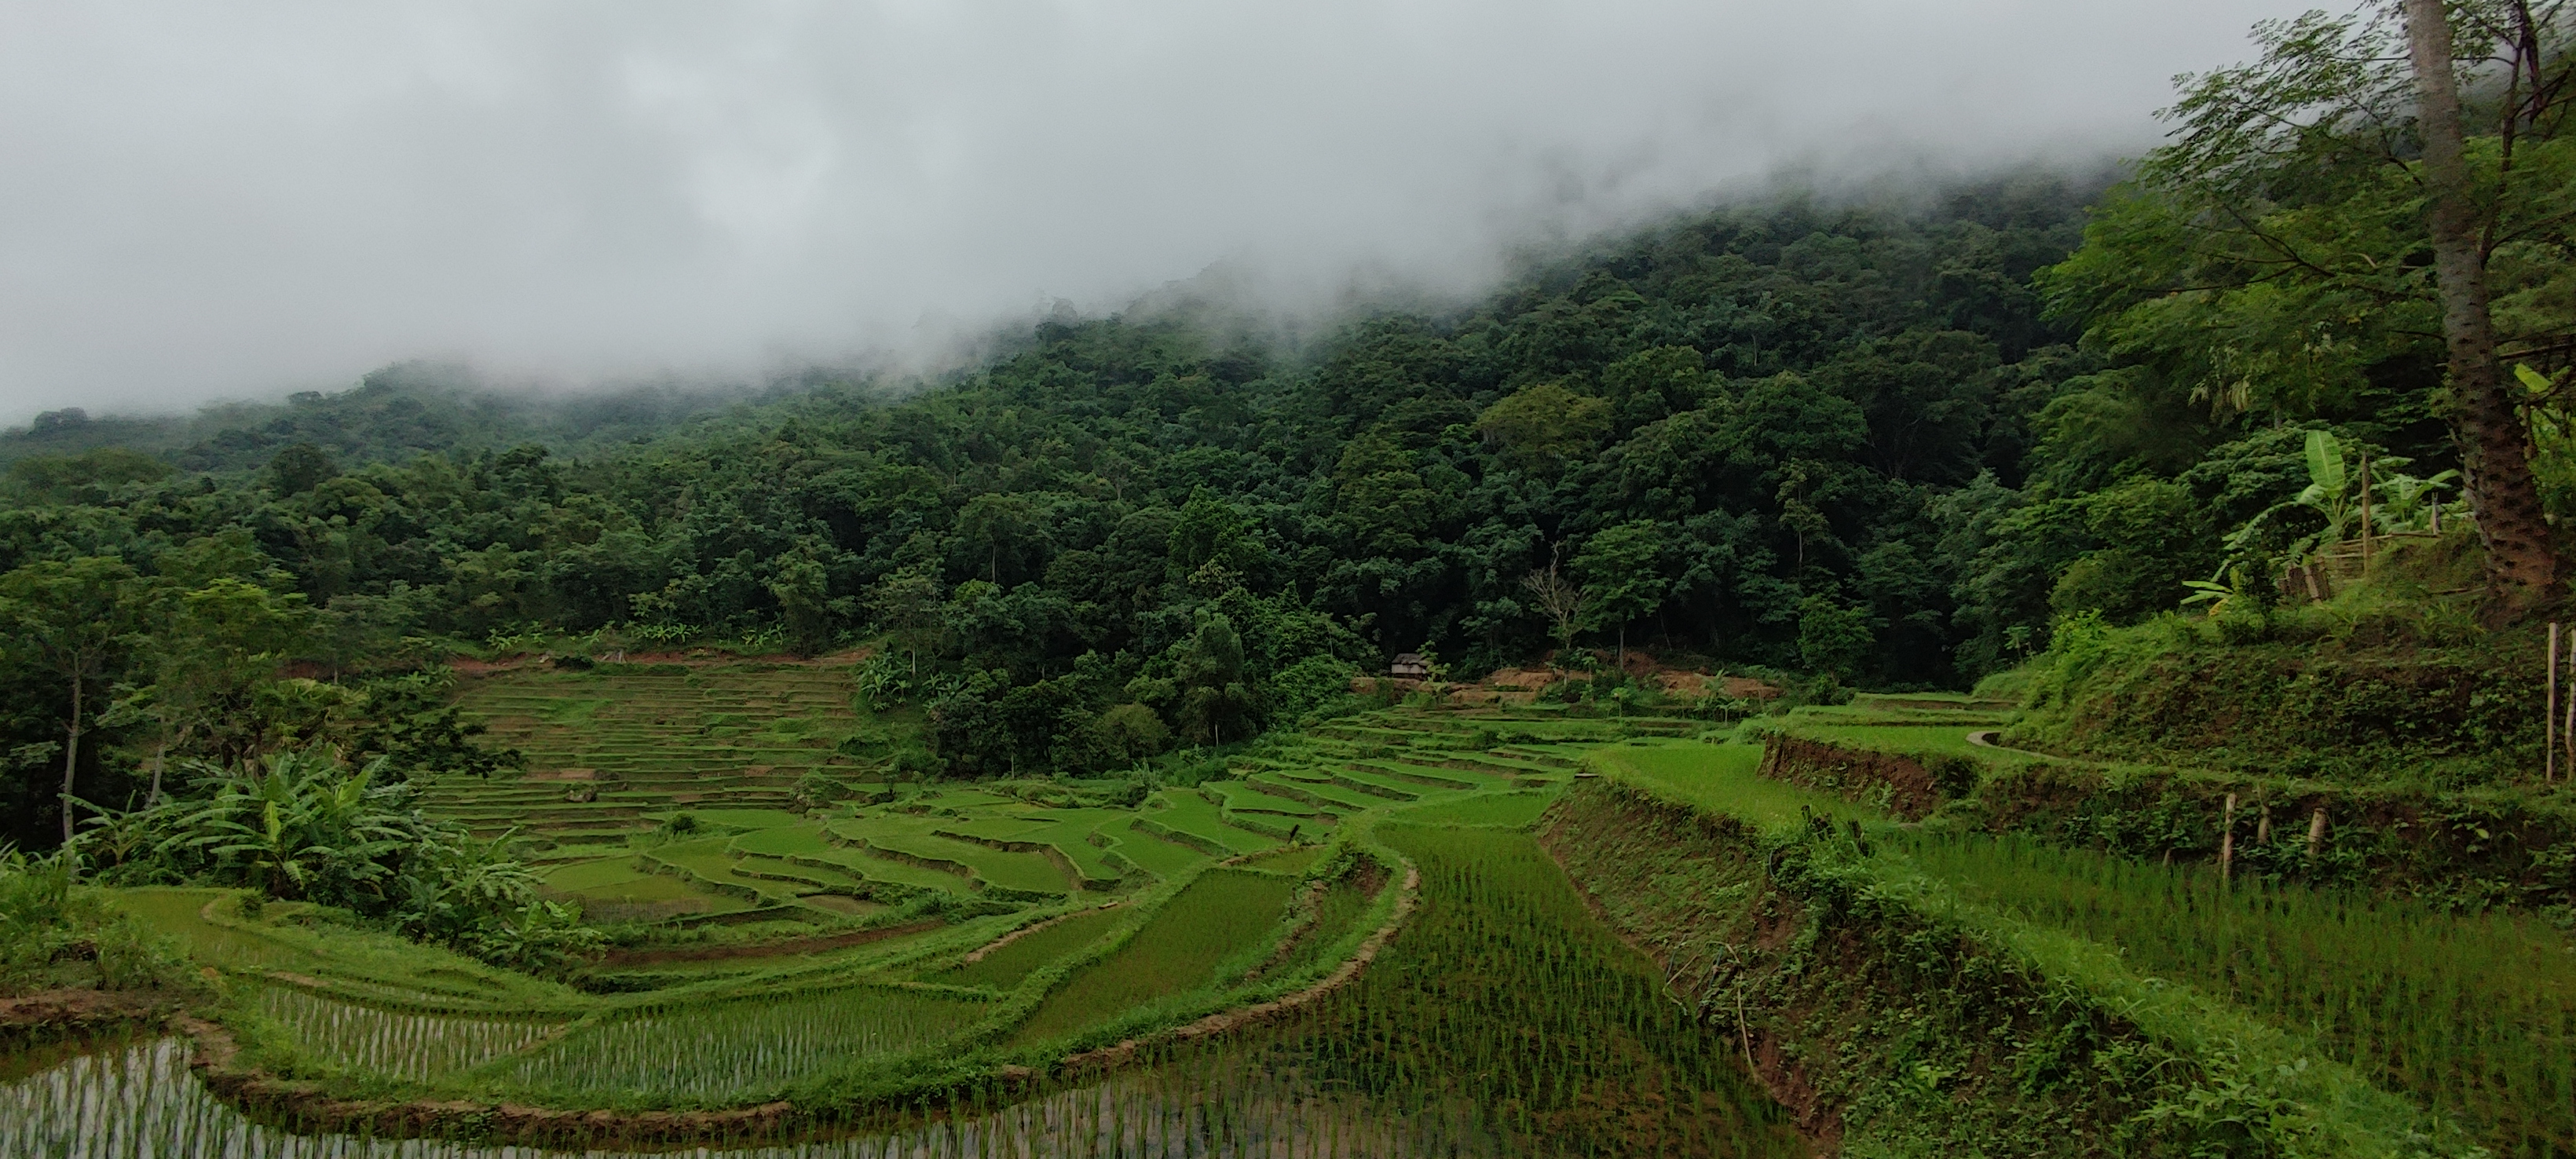
user: text: Những cánh đồng lúa trong hình có màu gì?
assistant: text: Màu xanh lá cây

user: text: Trong hình có bao nhiêu cây chuối lớn có thể nhìn thấy rõ?
assistant: text: Hai

user: text: Loại cây trồng chính trong các ruộng bậc thang là gì?
assistant: text: Lúa

user: text: Phong cảnh trong hình thường xuất hiện ở vùng nào của Việt Nam và gắn liền với nền văn hóa canh tác nào?
assistant: text: Các vùng miền núi phía Bắc Việt Nam, cụ thể là Mai Châu; văn hóa canh tác lúa nước ruộng bậc thang của các dân tộc thiểu số.

user: text: Mây mù che phủ đỉnh núi và những ruộng bậc thang xanh tươi ở phía dưới thể hiện điều kiện thời tiết và hoạt động canh tác đặc trưng nào ở khu vực này?
assistant: text: Mây mù cho thấy độ ẩm cao và thời tiết mát mẻ, đặc trưng của vùng núi cao, trong khi ruộng bậc thang xanh tươi phản ánh hoạt động canh tác lúa nước truyền thống, tận dụng địa hình dốc và nguồn nước dồi dào.